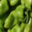
Label: sweet_pepper